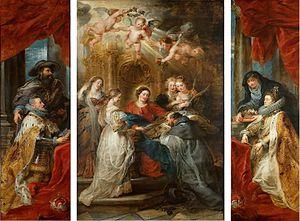
Bartholomeo de los Rios y Alarcon est un religieux augustin espagnol, qui a introduit et propagé dans les Pays-Bas méridionaux, par ses activités et ses écrits, l'esclavage marial, une spiritualité mise en place en Espagne, sous l'impulsion du trinitaire Simon de Rojas, et posé ainsi les fondements d'une certaine mariologie moderne.